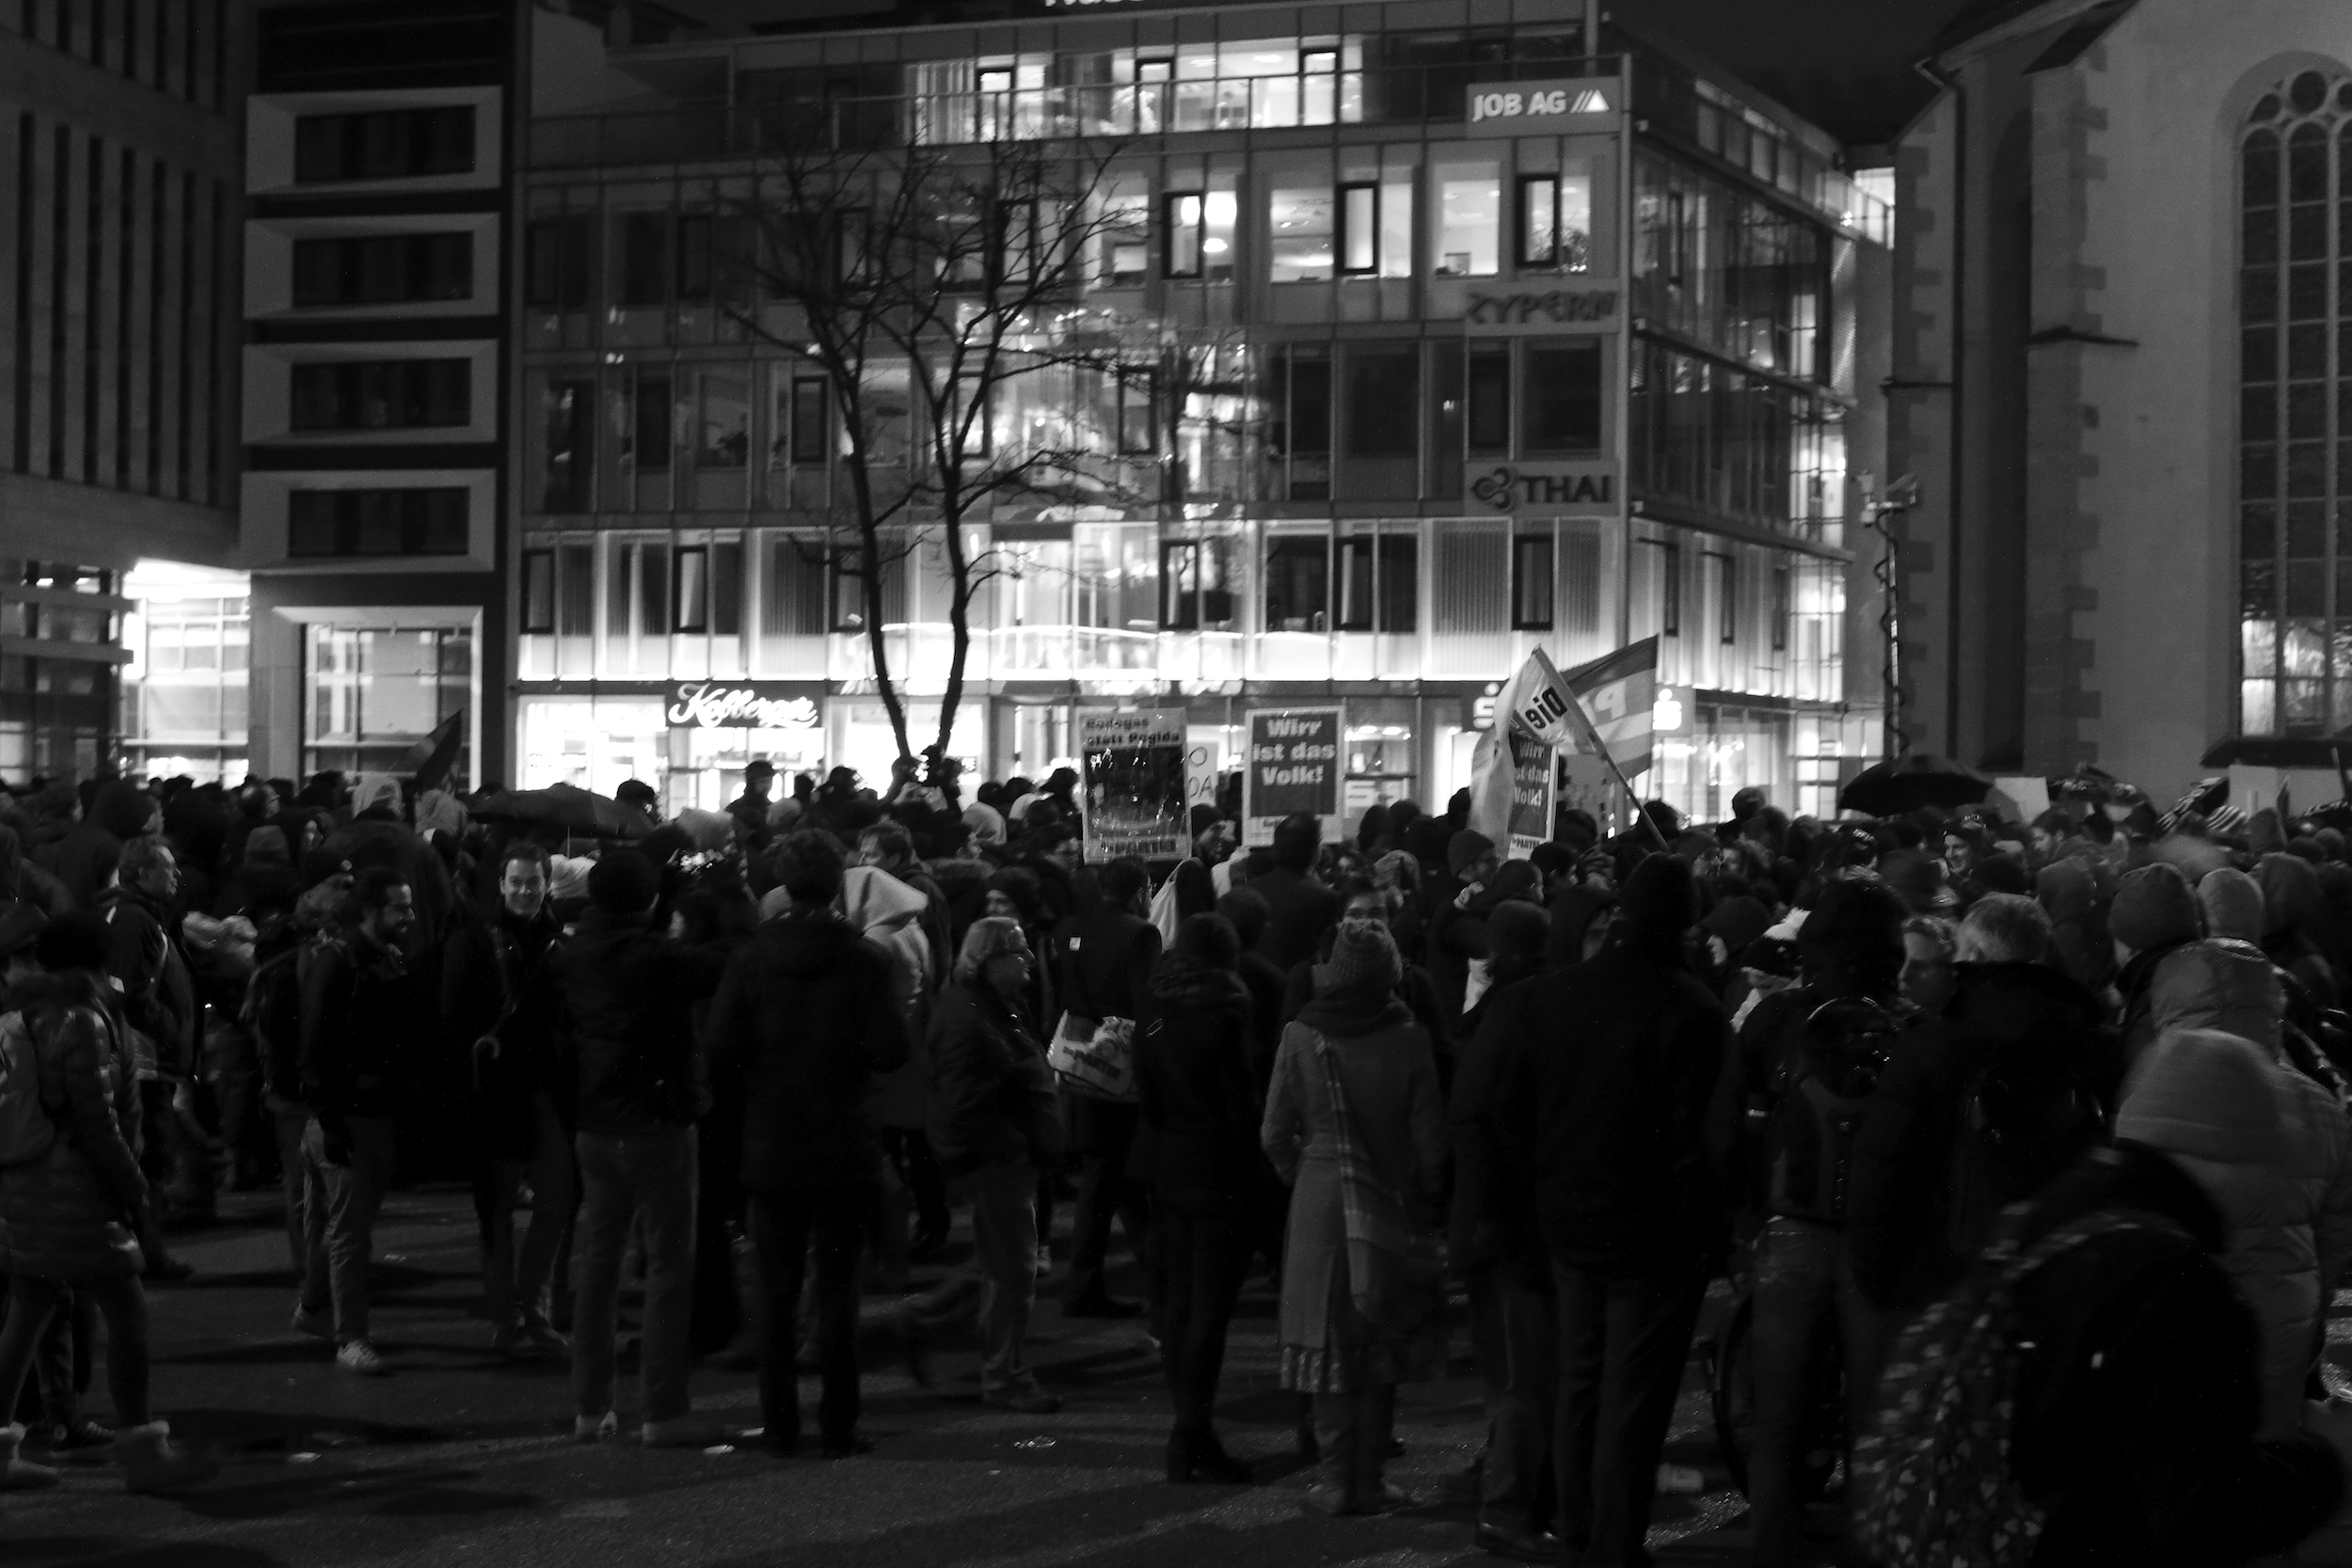
black and white, people, road, street, city, crowd, black, monochrome, bw, blackandwhite, blackwhite, infrastructure, photograph, germany, alemania, allemagne, sw, schwarzweiss, schwarzweis, demonstration, streetscene, rally, protest, frankfurtmain, frankfurtammain, frankfurtam, frankfurtamain, germania, hesse, hassia, hessen, leute, strassenszene, frankfurt, schwarzweissfotografie, publicplace, ffentlicherplatz, schwarzweisfotografie, innenstadt, streetphotopgraphy, pegida, fragida, antifragida, antipegida, monochrome photography, film noir